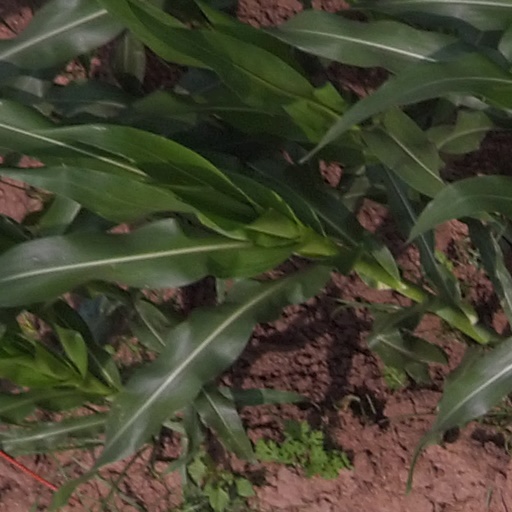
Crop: maize; corn